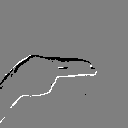
ASL letter: h